Barrio del Pilar (Madrid Metro)

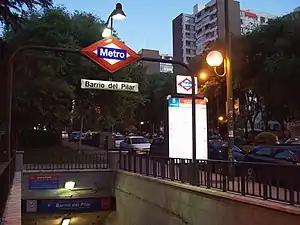

Barrio del Pilar is a station on Line 9 of the Madrid Metro, serving the El Pilar neighbourhood ("barrio"). It is located in fare Zone A.